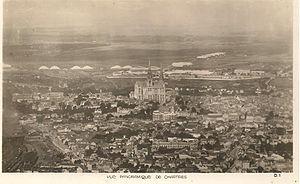
Base aérienne 122 Chartres-Champhol. Vue aérienne.
La base aérienne 122 Chartres-Champhol désigne une ancienne base utilisée par l'armée de l'air tout au long du XXᵉ siècle. Elle était située près de la ville de Chartres en Eure-et-Loir, principalement sur la commune de Champhol.